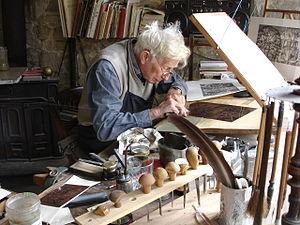
Jacques Houplain dans son atelier des Corbières, en 2007
Jacques Houplain est un graveur et peintre français né le 10 septembre 1920 à Luneray et mort le 22 février 2020 à Cassaignes.